West Park, Wolverhampton

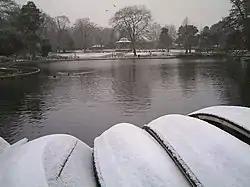
Snow Boats: West Park in winter

The largest and most ambitious exhibition held in Wolverhampton was the 1902 Arts and Industrial Exhibition which was sited in West Park. Although housing only one international pavilion, from Canada, the scope and scale of the exhibition mirrored all the advances in other exhibitions of its time. The exhibition site featured several large halls housing machinery, industrial products, a concert hall, two bandstands, a restaurant, and a fun fair with thrill rides and a water chute. Its opening, by the Duke of Connaught, was received with hopeful enthusiasm, unfortunately not matched by the weather, which contributed to a £30,000 loss, equivalent to nearly £2M at today's value.